Chester

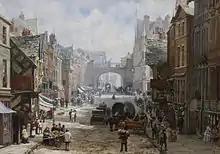
Eastgate Street painted by Louise Rayner,

The major public park in Chester is Grosvenor Park. On the south side of the River Dee, in Handbridge, is Edgar's Field, another public park, which contains Minerva's Shrine, a Roman shrine to the goddess Minerva. A war memorial to those who died in the world wars is in the town hall and it contains the names of all Chester servicemen who died in the First World War.